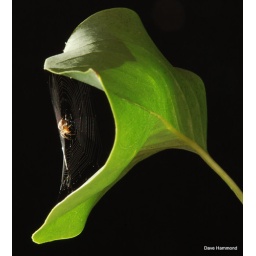
Took this chap in my home made kitchen table studio, ith some help from the sun through the back doors.